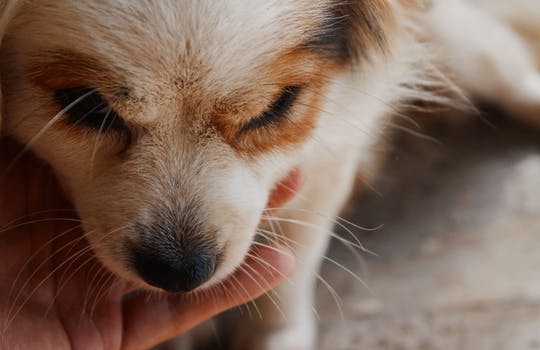
Label: No Watermark